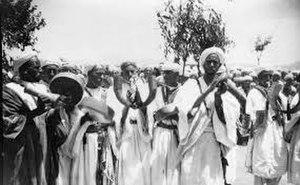
Il s'agit d'une troupe de troubadours berbères du Rif (Imdiazen) lors d'une cérémonie à Ait Touzine dans le Rif au Maroc. Cette photo date des années 50
La Aarfa aussi appelé Ach-chyoukh, est une danse guerrière originaire du Rif. Elle forme le folklore des tribus zénètes rifaines au nord-est du Maroc. La Aarfa a inspiré le style Reggada qui s’est répandu depuis les provinces de Berkane et Nador dans les provinces de Oujda, Al Hoceima, Driouch, Taza, Guercif, Taourirt et dans le nord-ouest algérien. La Aarfa, danse guerrière zénète, ne doit pas être confondue avec l'Allaoui.